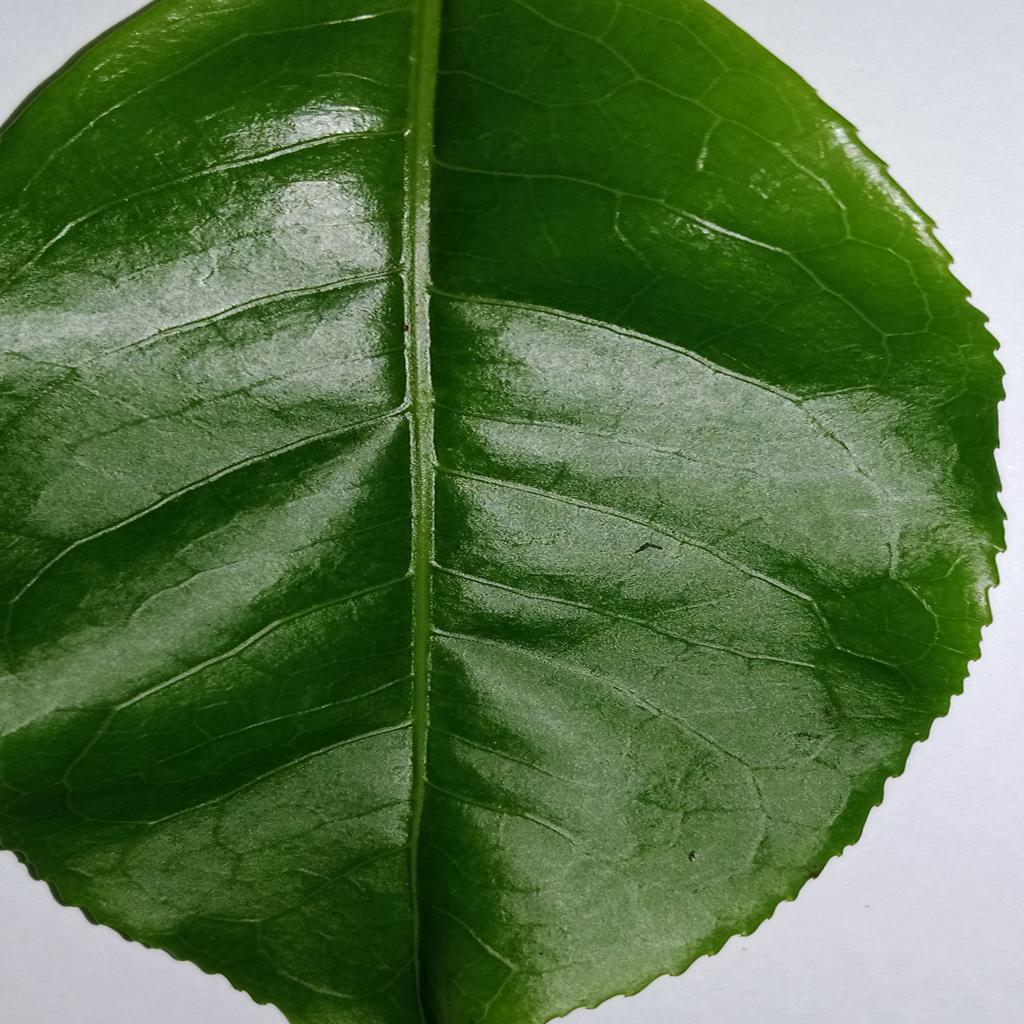
Label: Healthy